Temi Fagbenle

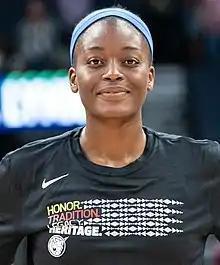
Fagbenle in 2019

Tèmítọ́pẹ́ Títílọlá "Temi" Fágbénlé is an American-born Nigerian-British professional basketball player for the Golden State Valkyries of the Women's National Basketball Association (WNBA). She was chosen for the Great Britain team at the 2012 Summer Olympics.